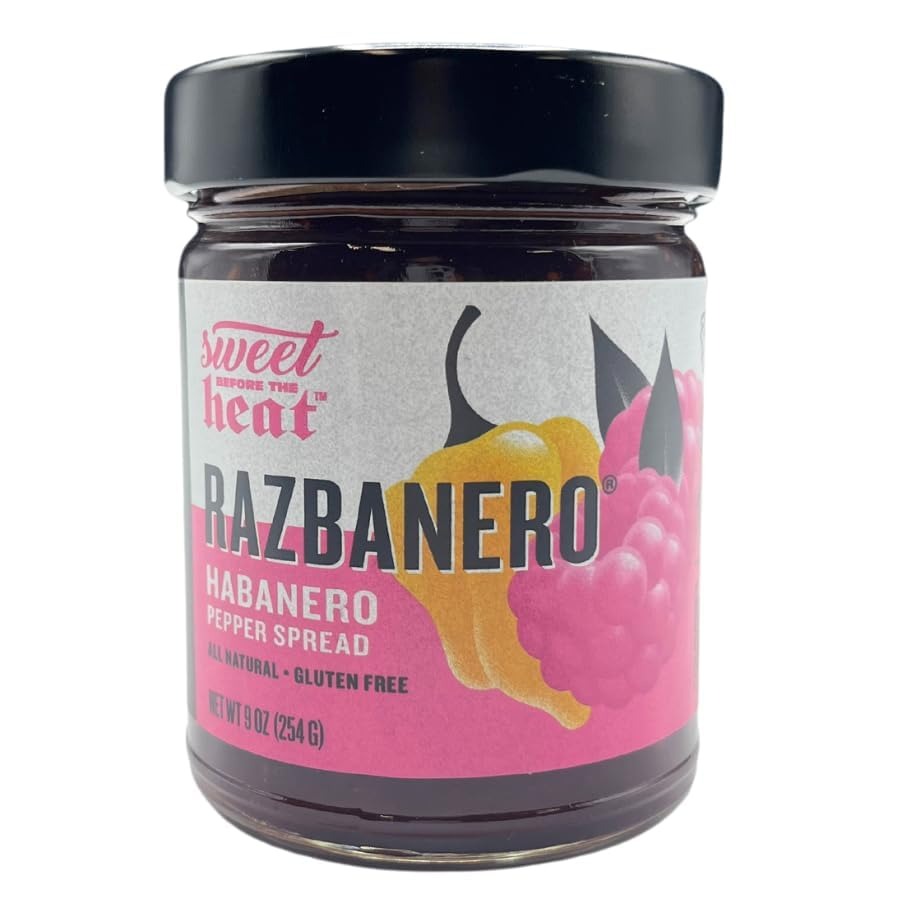
Item Name: Chili Dawg’s | Razbanero Pepper Spread | Raspberry Pepper Spread | Gluten Free | Sweet and Spicy | Great on Pork Ribs, Cheesecake, Chicken Wings | Zesty and Fruity Flavor | 9 oz Jar | 6 Pack
Bullet Point 1: SWEET BEFORE THE HEAT - Experience the exceptional taste of Razbanero Pepper Spread – a tantalizing blend of sweet and spicy flavors that takes your taste buds on an unforgettable journey. Not your ordinary jams or jellies, each 9 oz jar is packed with a burst of fruity sweetness followed by a delightful heat, leaving you craving more. Comes with 6 jars.
Bullet Point 2: ALL NATURAL AND GLUTEN FREE - Indulge guilt-free with our Razbanero Pepper Spread! Made with all-natural ingredients and gluten-free, this delectable spread ensures a delightful culinary adventure without compromising on your dietary needs.
Bullet Point 3: CRAFTED BY PASSIONATE BROTHERS - In 2005, brothers Tim and Shawn founded Chili Dawg's Food of Fire in Blair, Nebraska, driven by their shared passion for exceptional food with a spicy kick. Each jar is packed with the flavorful goodness that reflects their dedication to quality and taste.
Bullet Point 4: SWEET HEAT TRADITION - Our Razbanero pepper spreads are renowned for their unique "Sweet Before the Heat" experience. Add a zesty kick to pork ribs, cheesecake, chicken wings, and more. Let the tantalizing combination of sweet and spicy flavors elevate your culinary creations, making every meal a memorable event.
Bullet Point 5: MADE IN NEBRASKA - Produced by Chili Dawg's Foods of Fire in Blair, Nebraska, our Razbanero Pepper Spread captures the essence of heartland flavors. Elevate your culinary repertoire with each jar of pure deliciousness that embodies the spirit of passion and quality from the heart of the Midwest.
Product Description: Experience the unforgettable taste of Razbanero Pepper Spread! A unique and intense combination of sweet raspberry and spicy habanero, it's the perfect balance of sweet and heat. A must-try for heat-lovers, this 9 oz. jar of gluten-free goodness is the ideal addition to any meal. Get ready for the sweet before the heat! <br><br> All Natural<br> Gluten Free<br> 9 oz Glass Jar<br><br> Two brothers, Tim and Shawn, both of whom have a passion for great food with heat, started Chili Dawg's Food of Fire in 2005. Their very popular Habanero pepper spreads are referred to as "Sweet Before the Heat." <br><br> Chili Dawg's Foods of Fire is located in Blair, Nebraska!
Value: 54.0
Unit: Ounce

Price: 16.94